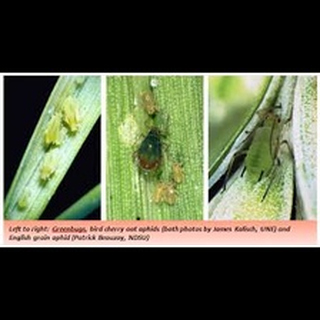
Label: wheat_aphid